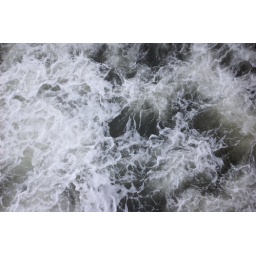
The sea, swirling around the base of the harbour wall at Whitby. Taken by Flossie.